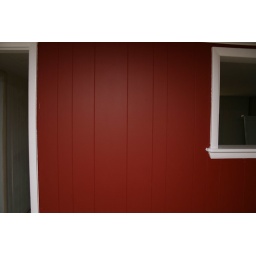
wall in kitchen